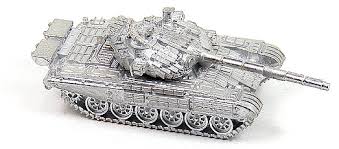
Label: Tank